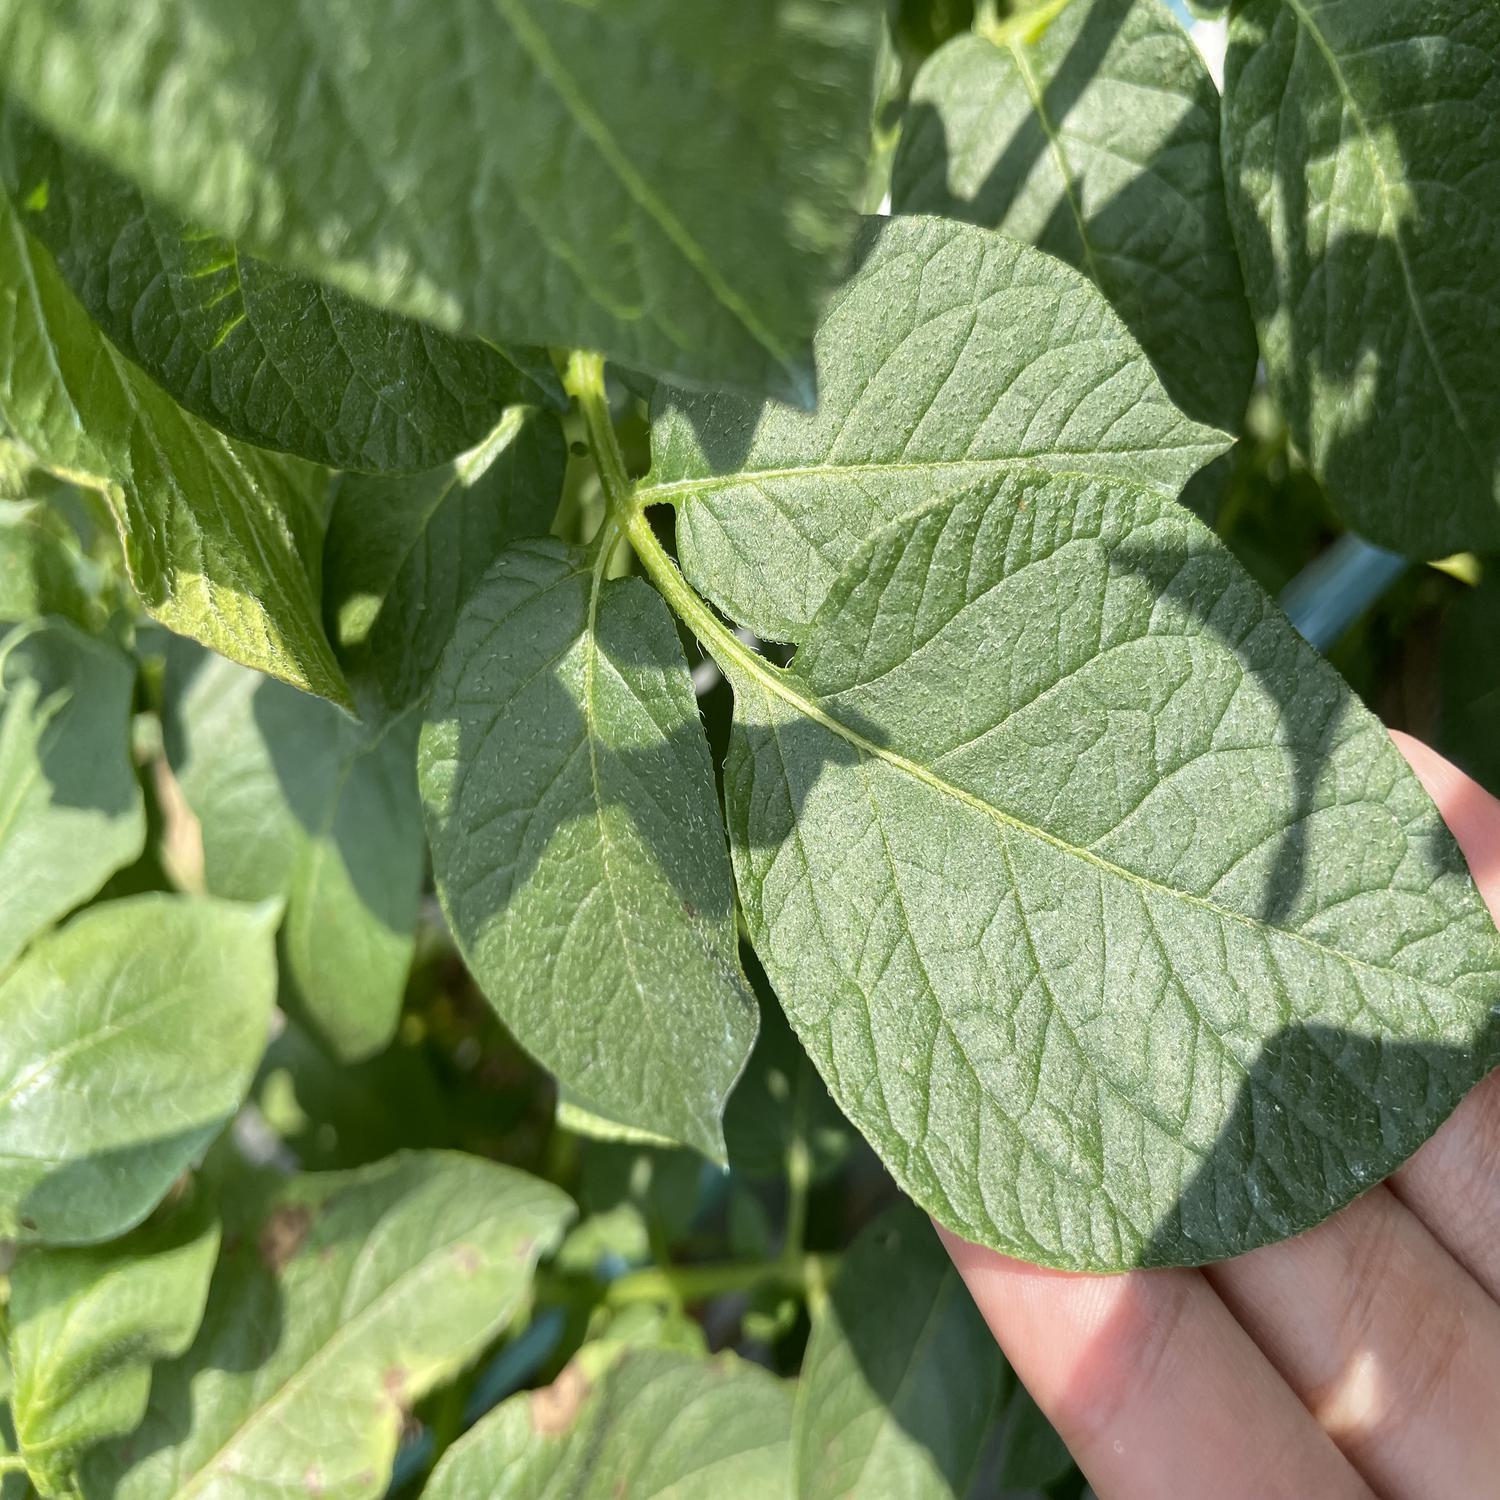
Etiqueta: Sana